History of Rochester, New York

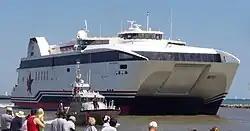
The Spirit of Ontario I, center of one of the most controversial local issues of the 2000s

By 1920, Rochester's population had reached 290,720, and it ranked 23rd largest in the United States. That year, the city purchased the abandoned Erie Canal lands inside city limits for use as a heavy rail mass transit and freight system. In 1921, the first Lilac Week occurred, celebrating Rochester's floral legacy in Highland Park. In 1922, Rochester's first radio station began broadcasting, and the Eastman Theatre opened, an adjunct to the Eastman School of Music of the University of Rochester. In 1925, George Eastman arranged a land swap with Oak Hill Country Club. The Oak Hill property, just west of Mt. Hope Cemetery on the east side of the Genesee River was given to the University of Rochester for its River Campus, and the country club moved to its present site in Pittsford. In 1925, the university opened its Medical School and Strong Memorial Hospital on Crittenden Road, and by 1927, general construction had begun on the River Campus. It was also in 1925 that the university awarded its first Ph.D., and by 1930, several departments were training candidates for the doctorate. In 1928, Red Wing Stadium opened. That year, the Rochester "Democrat and Chronicle", the morning newspaper, was purchased by Frank Gannett.